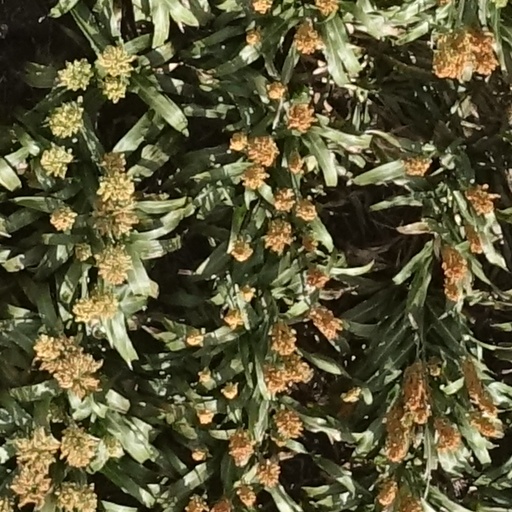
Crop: sorghum